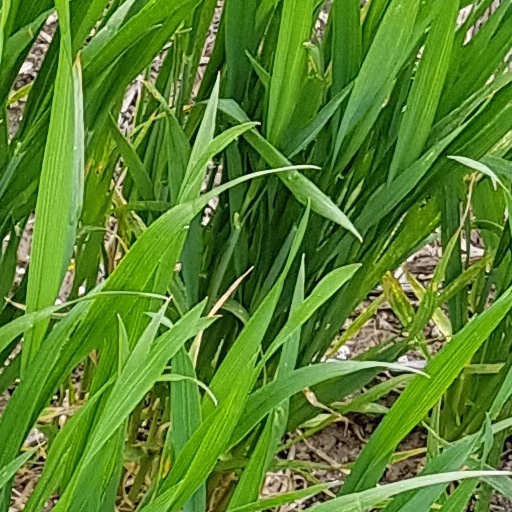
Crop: wheat